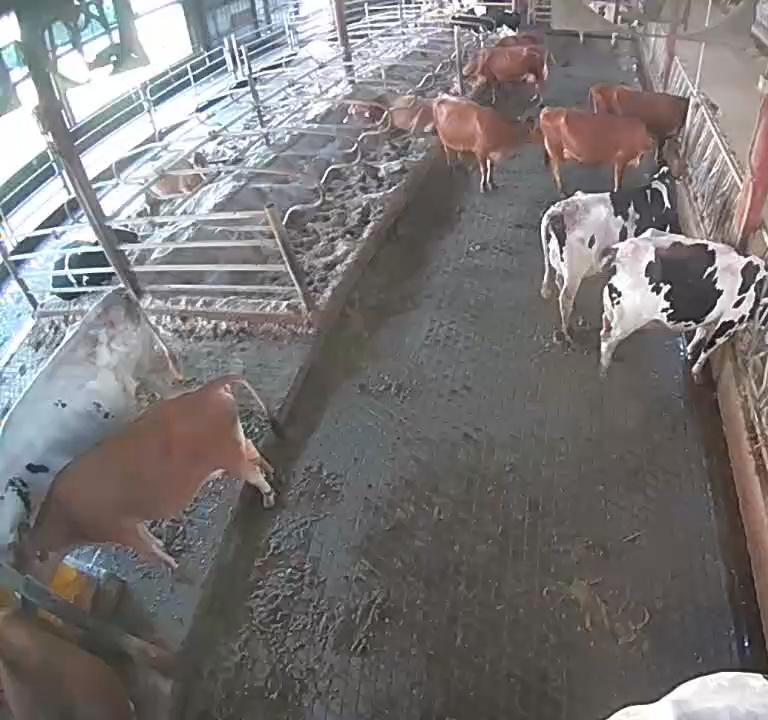
Number of cows: 15